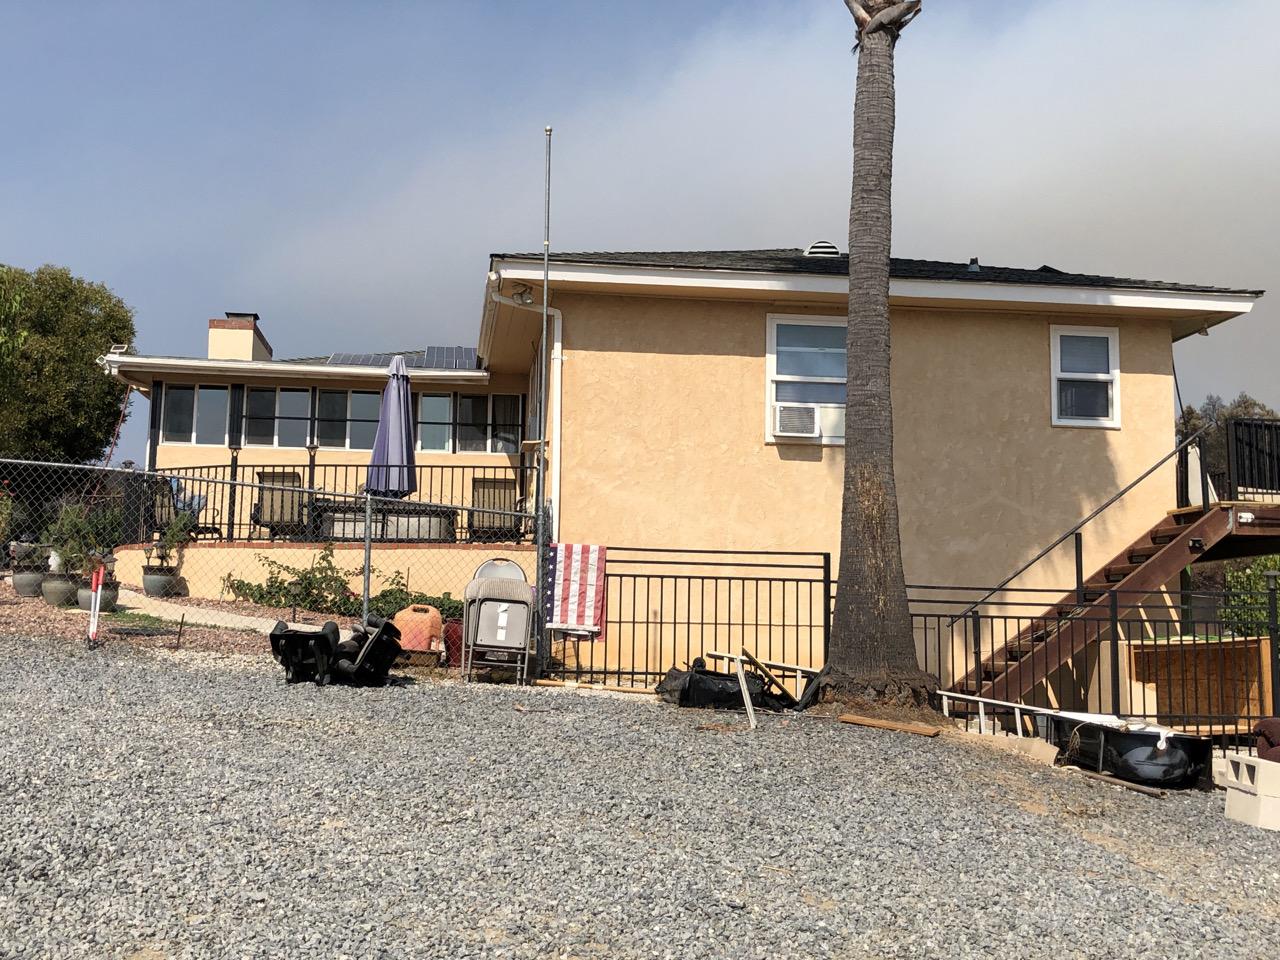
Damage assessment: no_damage